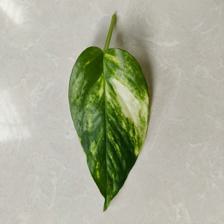
Label: Healthy